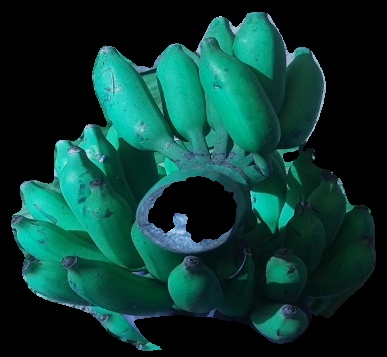
Variety: elakki-bale
Grade: grade3